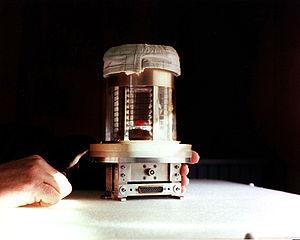
Lodewijk van den Berg, né le 24 mars 1932 aux Pays-Bas et naturalisé américain, est un ingénieur chimiste spécialisé dans la cristallogenèse qui a volé à bord de la navette spatiale Challenger en 1985 en tant que spécialiste de charge utile.